Coordination number

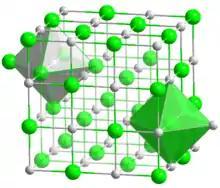
Ions with coordination number six comprise the highly symmetrical "rock salt structure".

For chemical compounds with regular lattices such as sodium chloride and caesium chloride, a count of the nearest neighbors gives a good picture of the environment of the ions. In sodium chloride each sodium ion has 6 chloride ions as nearest neighbours (at 276 pm) at the corners of an octahedron and each chloride ion has 6 sodium atoms (also at 276 pm) at the corners of an octahedron. In caesium chloride each caesium has 8 chloride ions (at 356 pm) situated at the corners of a cube and each chloride has eight caesium ions (also at 356 pm) at the corners of a cube.